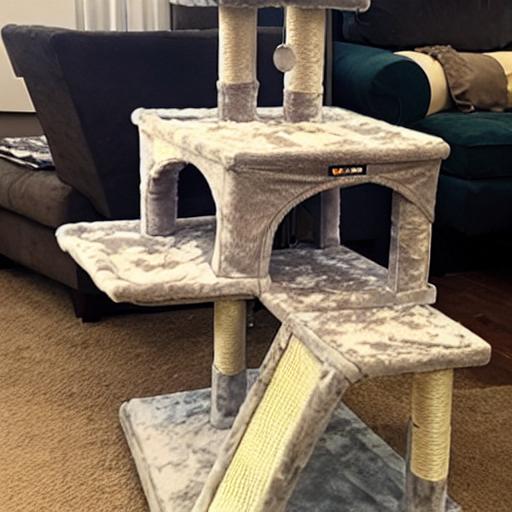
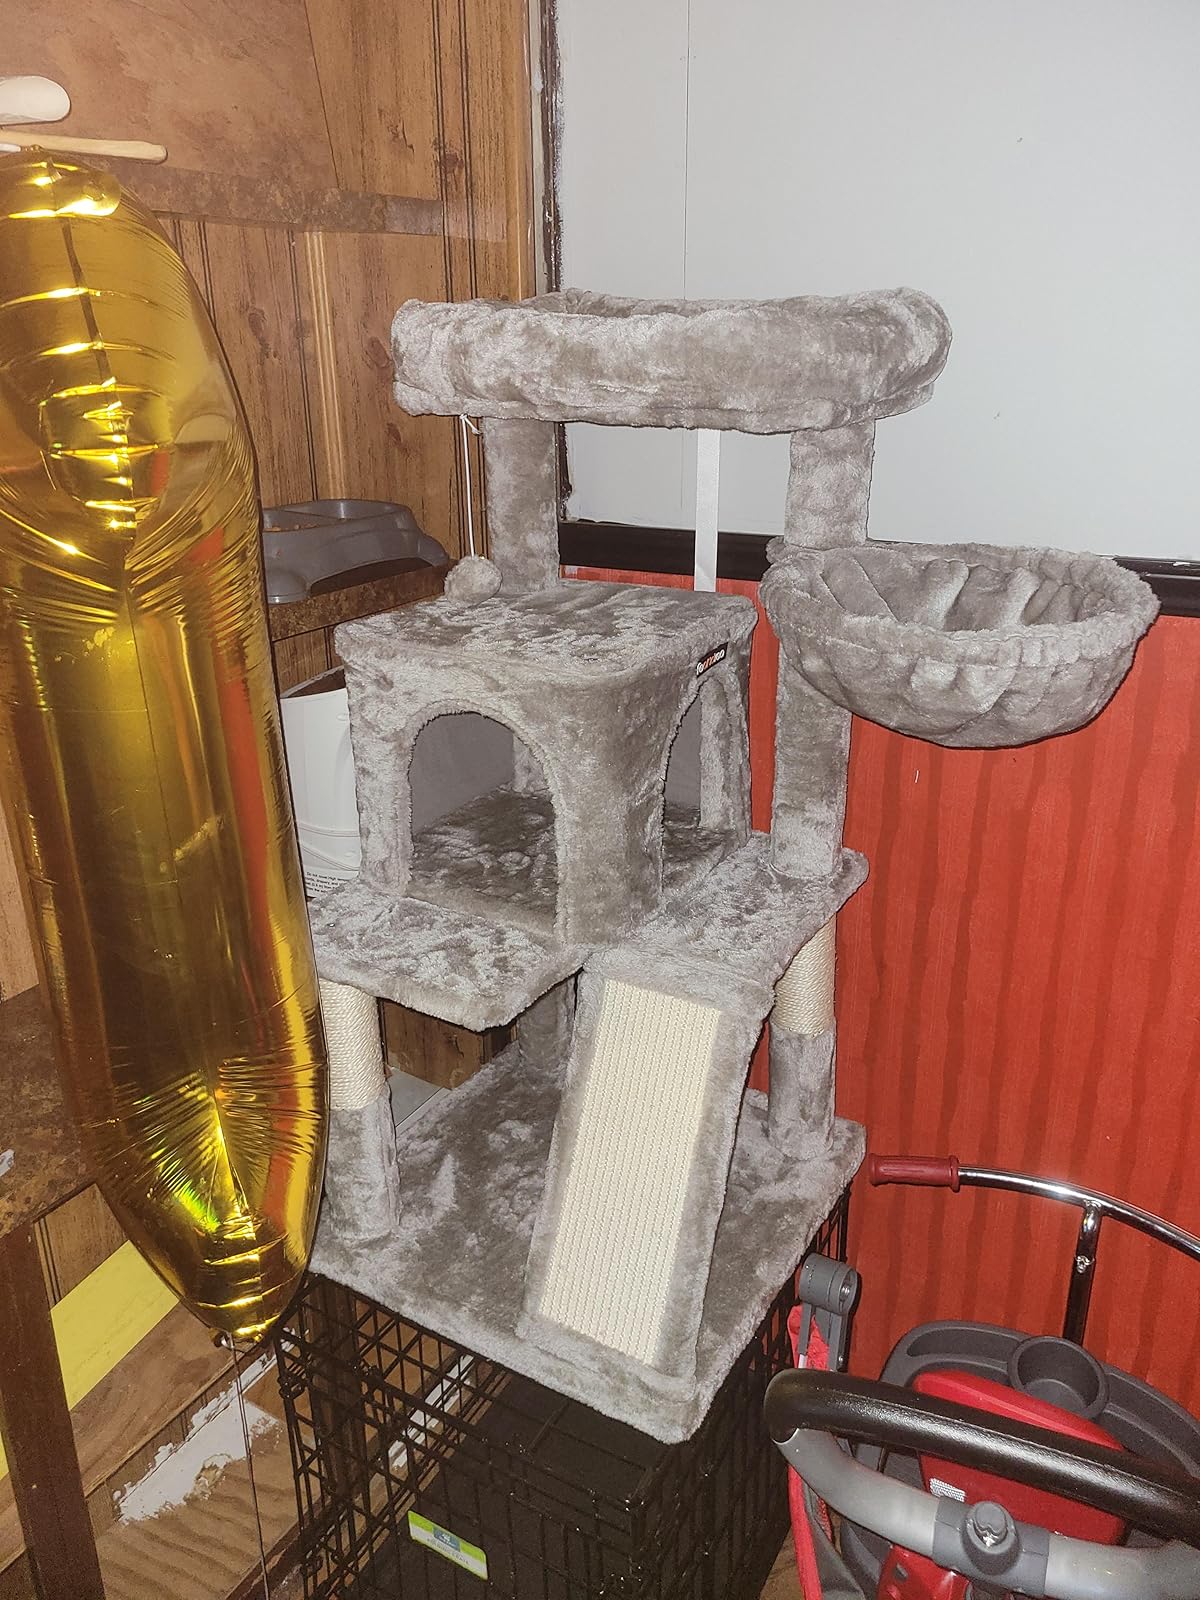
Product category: items_cat tree
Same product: no